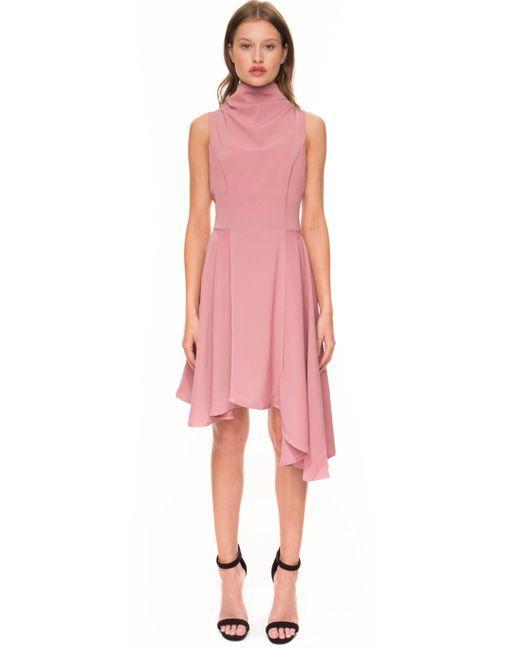
Ein einfaches rosa ärmelloses Rollkragenkleid, lässige und formelle Kleidung